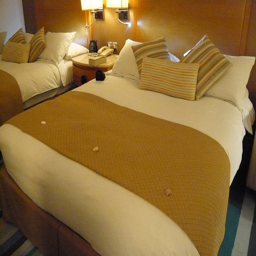
A nicely made bed with throw pillows on it.
A couple of made beds in a hotel room.
A hotel room has brown blankets on the bed.
Two double beds side by side in a hotel room.
Too bad that are very nice in a hotel room.